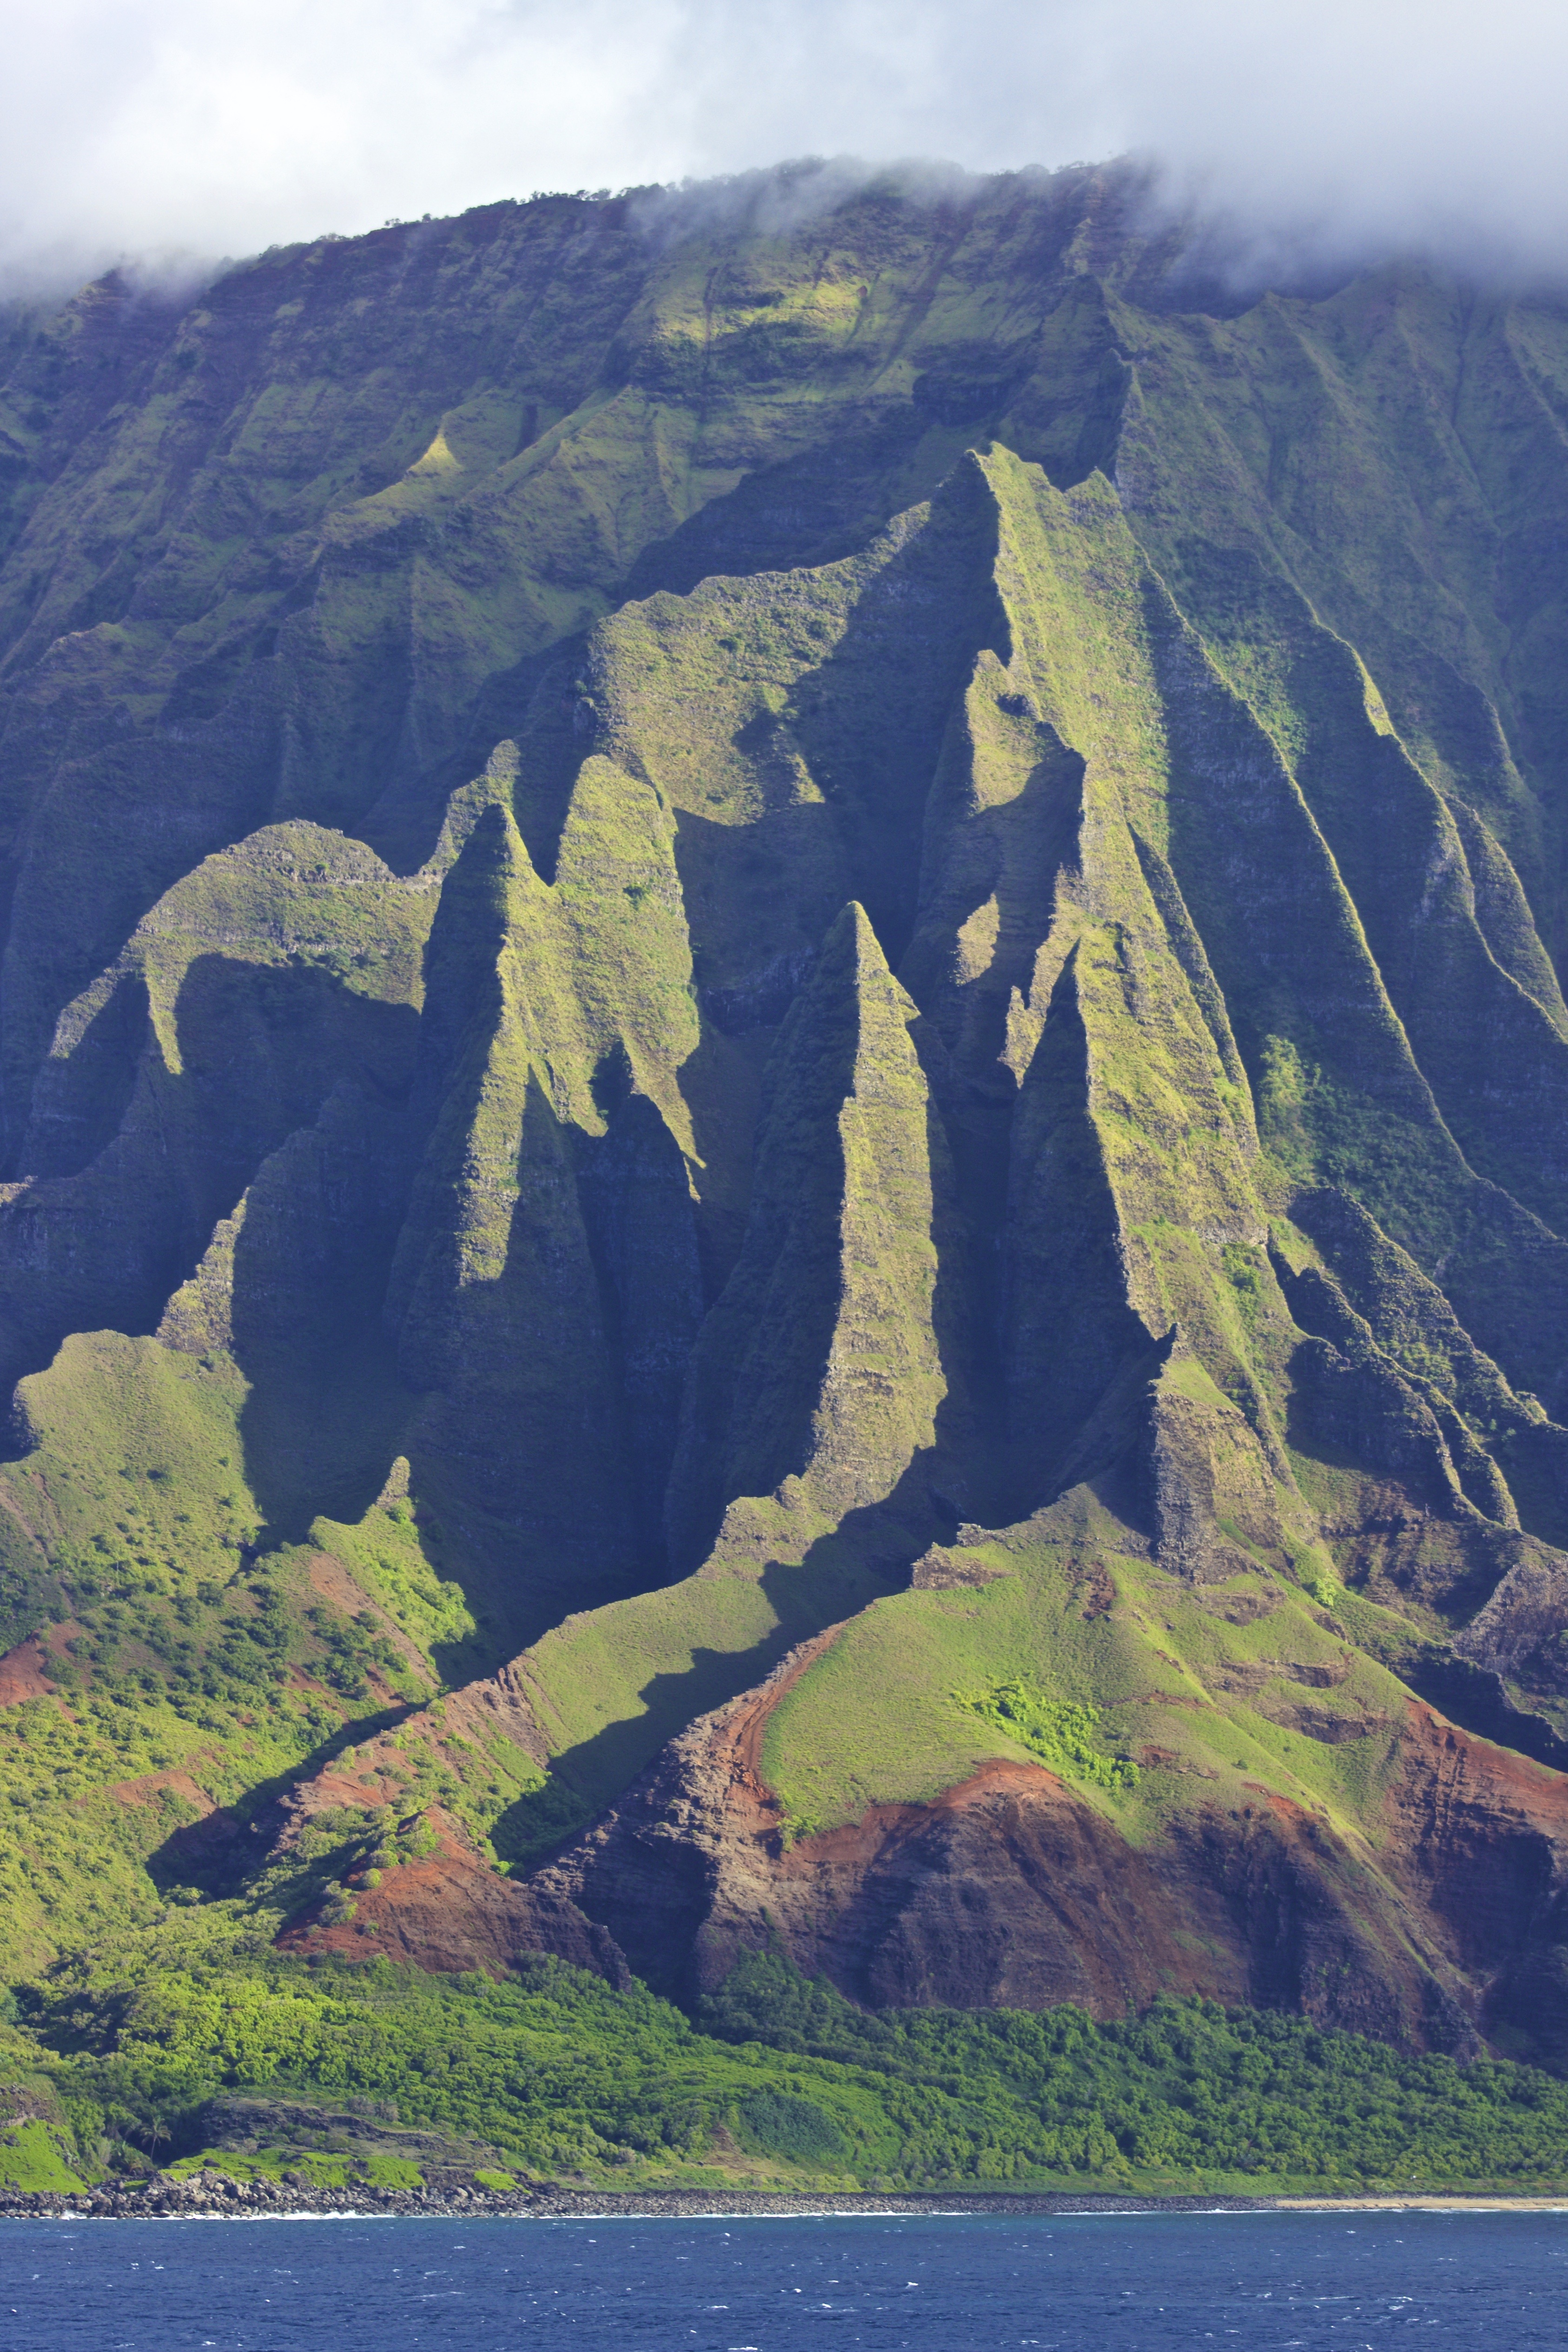
landscape, sea, coast, water, nature, ocean, wilderness, mountain, shore, lake, mountain range, coastline, cliff, reflection, fjord, steep, terrain, national park, geology, loch, landform, aerial photography, geographical feature, mountainous landforms, glacial landform